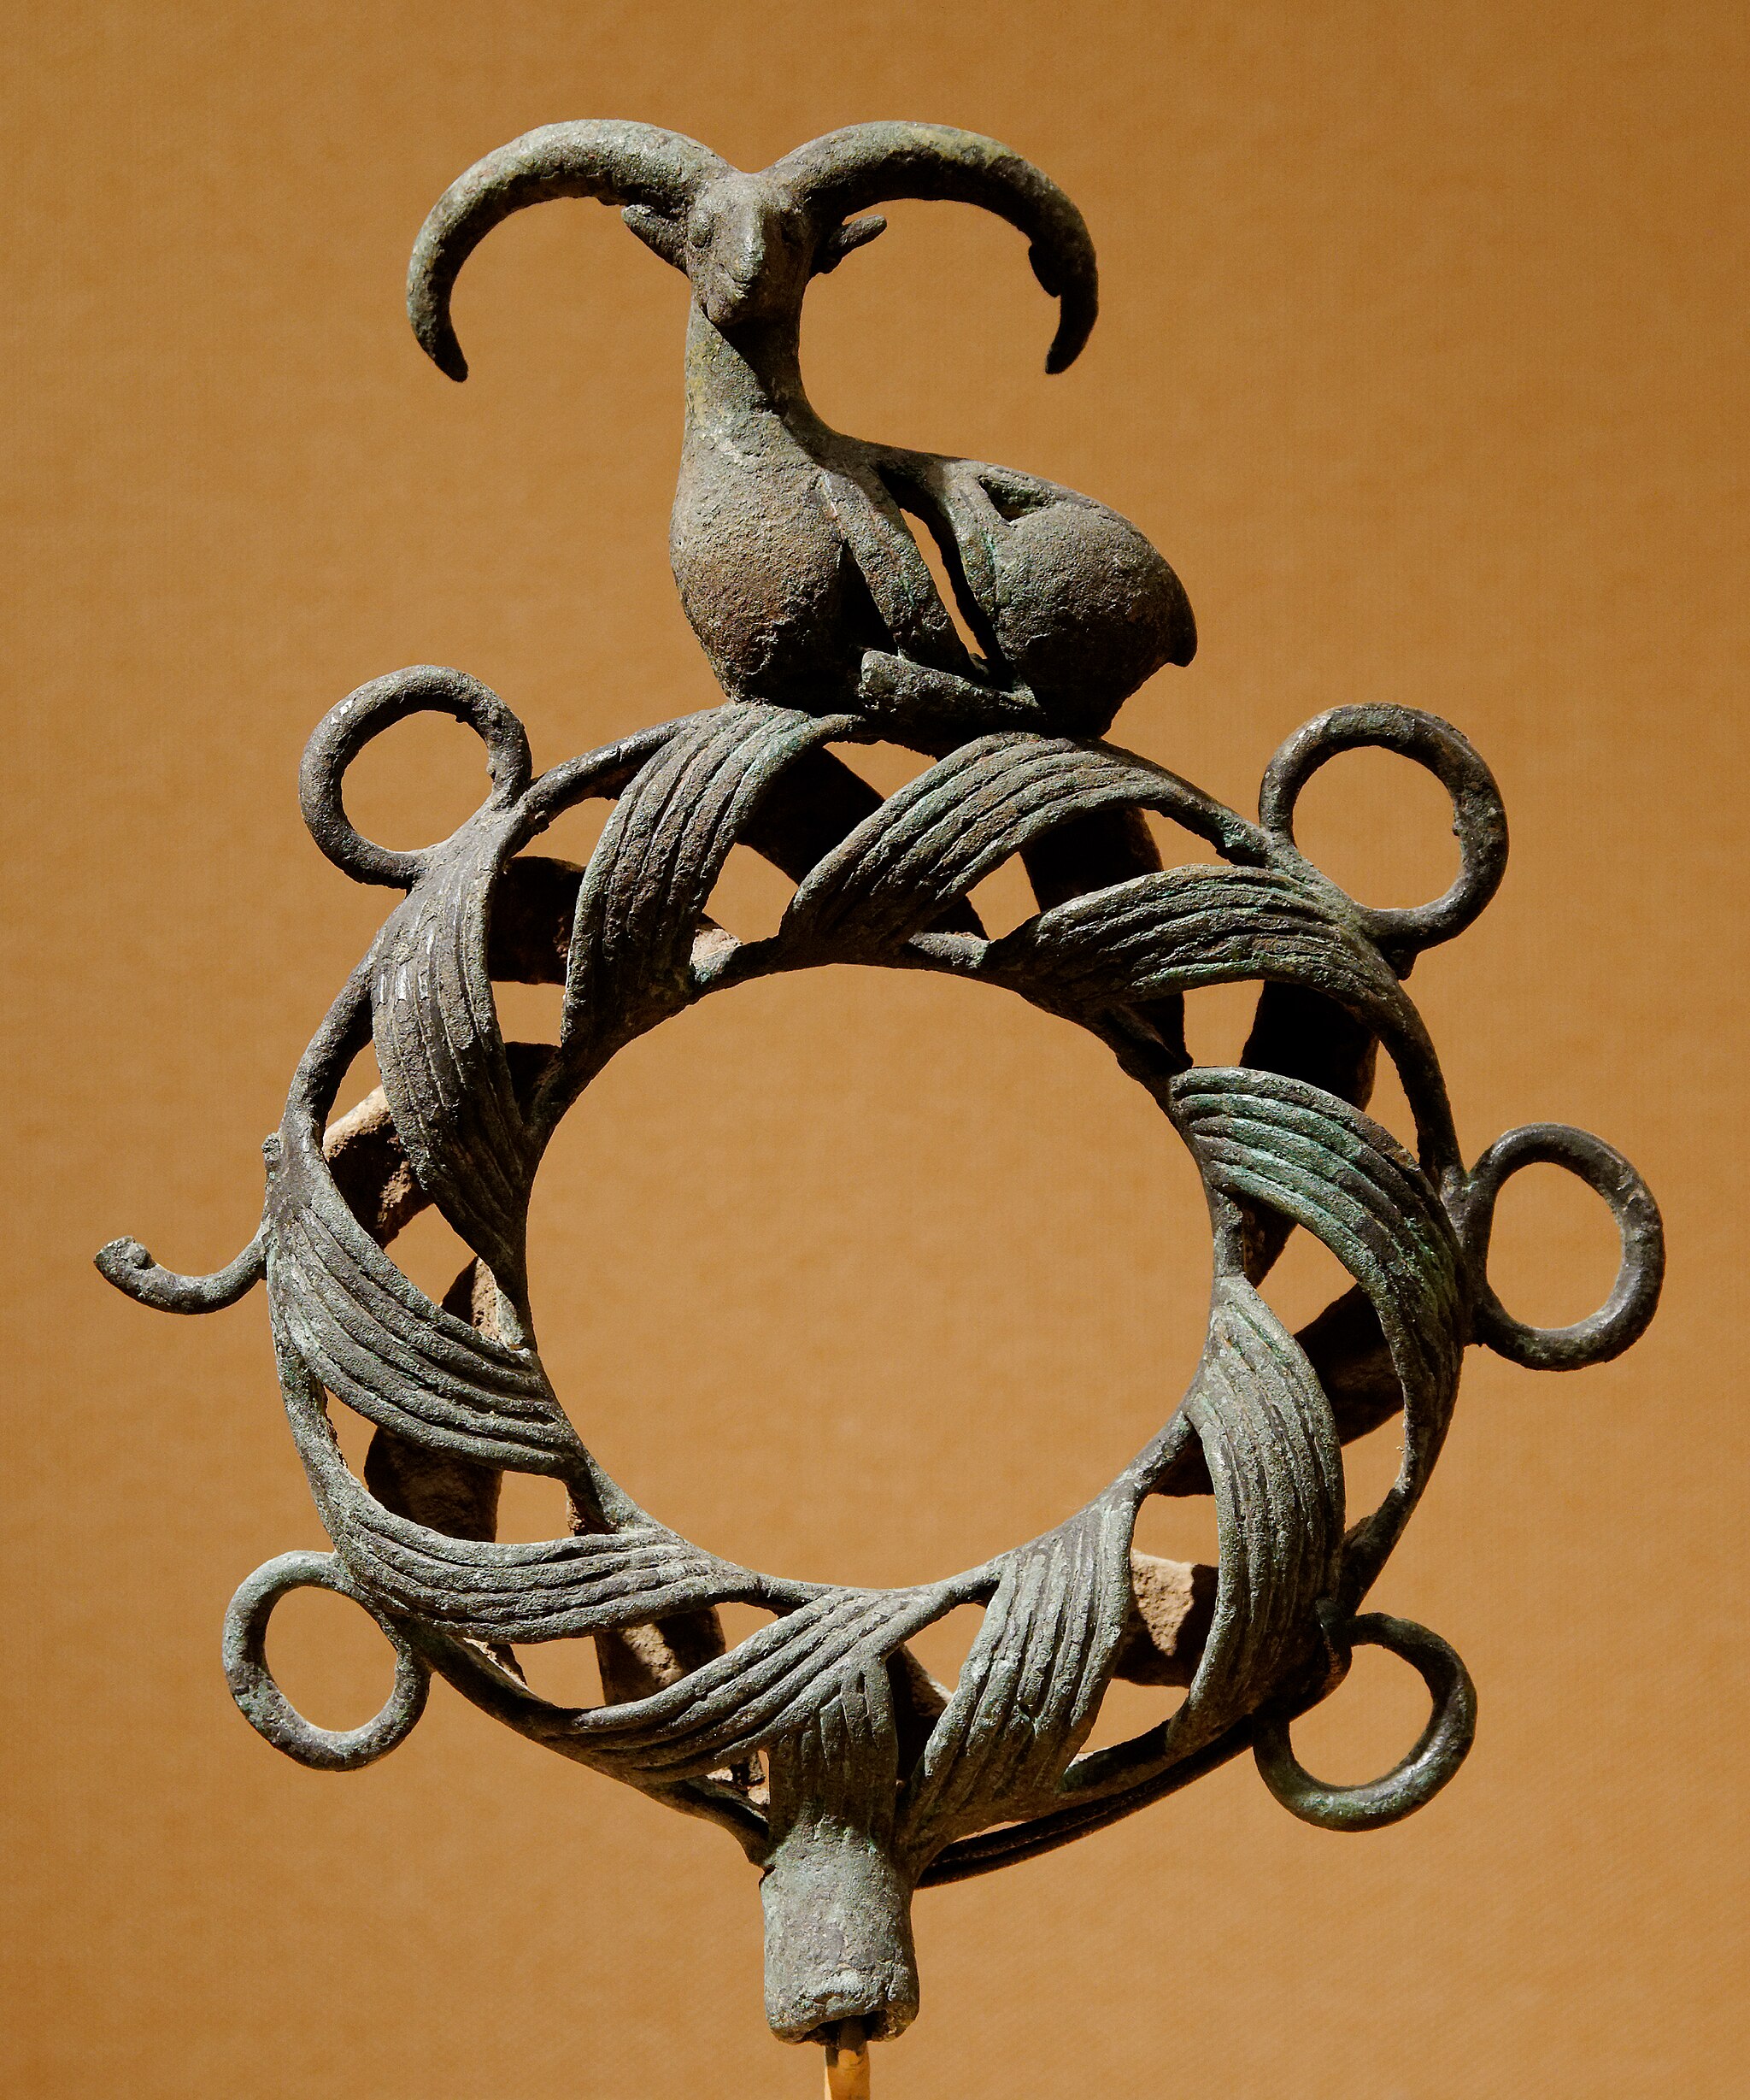
Title: Standard ram Met 1989.281.26
Description: Standard surmounted by a ram, Iron Age II
Date: 2 nd millennium BC
Categories: Taken with Nikon D300s, Files with no machine-readable author, 2nd-millennium BC works, Artworks without Wikidata item, Self-published work, Artworks with known accession number, Sitting animals in art, 2nd millennium BC in Iran, Achaemenid art from Persepolis, Ancient Near East art in the Metropolitan Museum of Art, Sculptures of ibexes